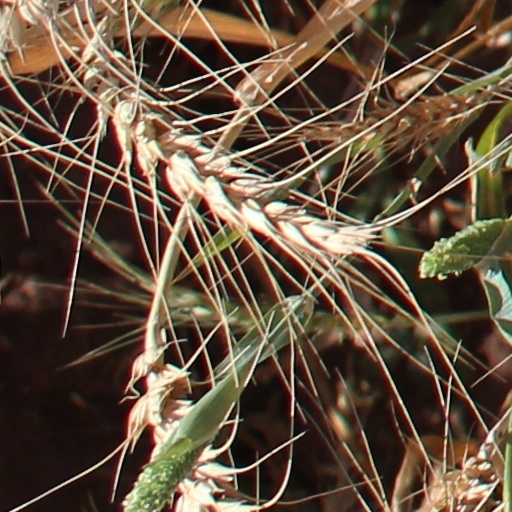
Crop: wheat